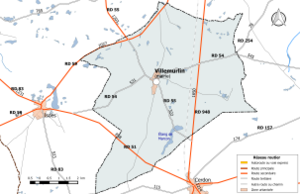
Carte du réseau routier de la commune de fr:Villemurlin.
Villemurlin est une commune française située dans le département du Loiret en région Centre-Val de Loire.